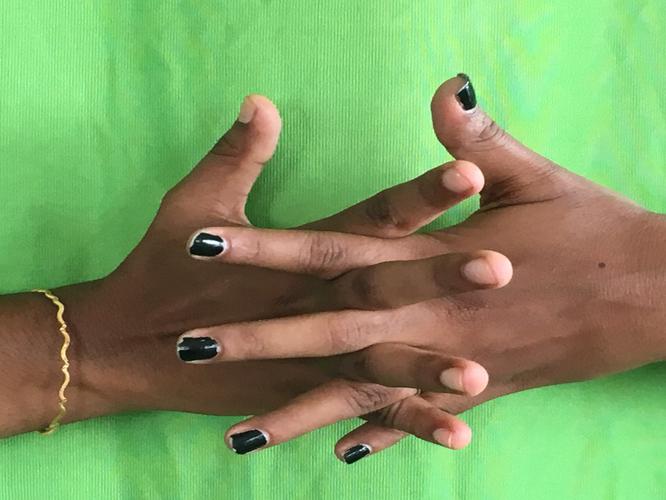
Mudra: Karkatta
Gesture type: double_hand